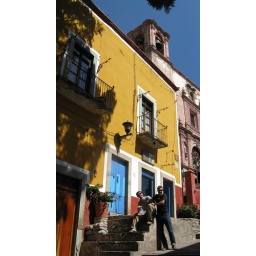
Goofing around infront of one of the many colorful houses of Guanajuato